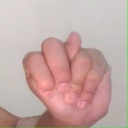
अक्षर: न